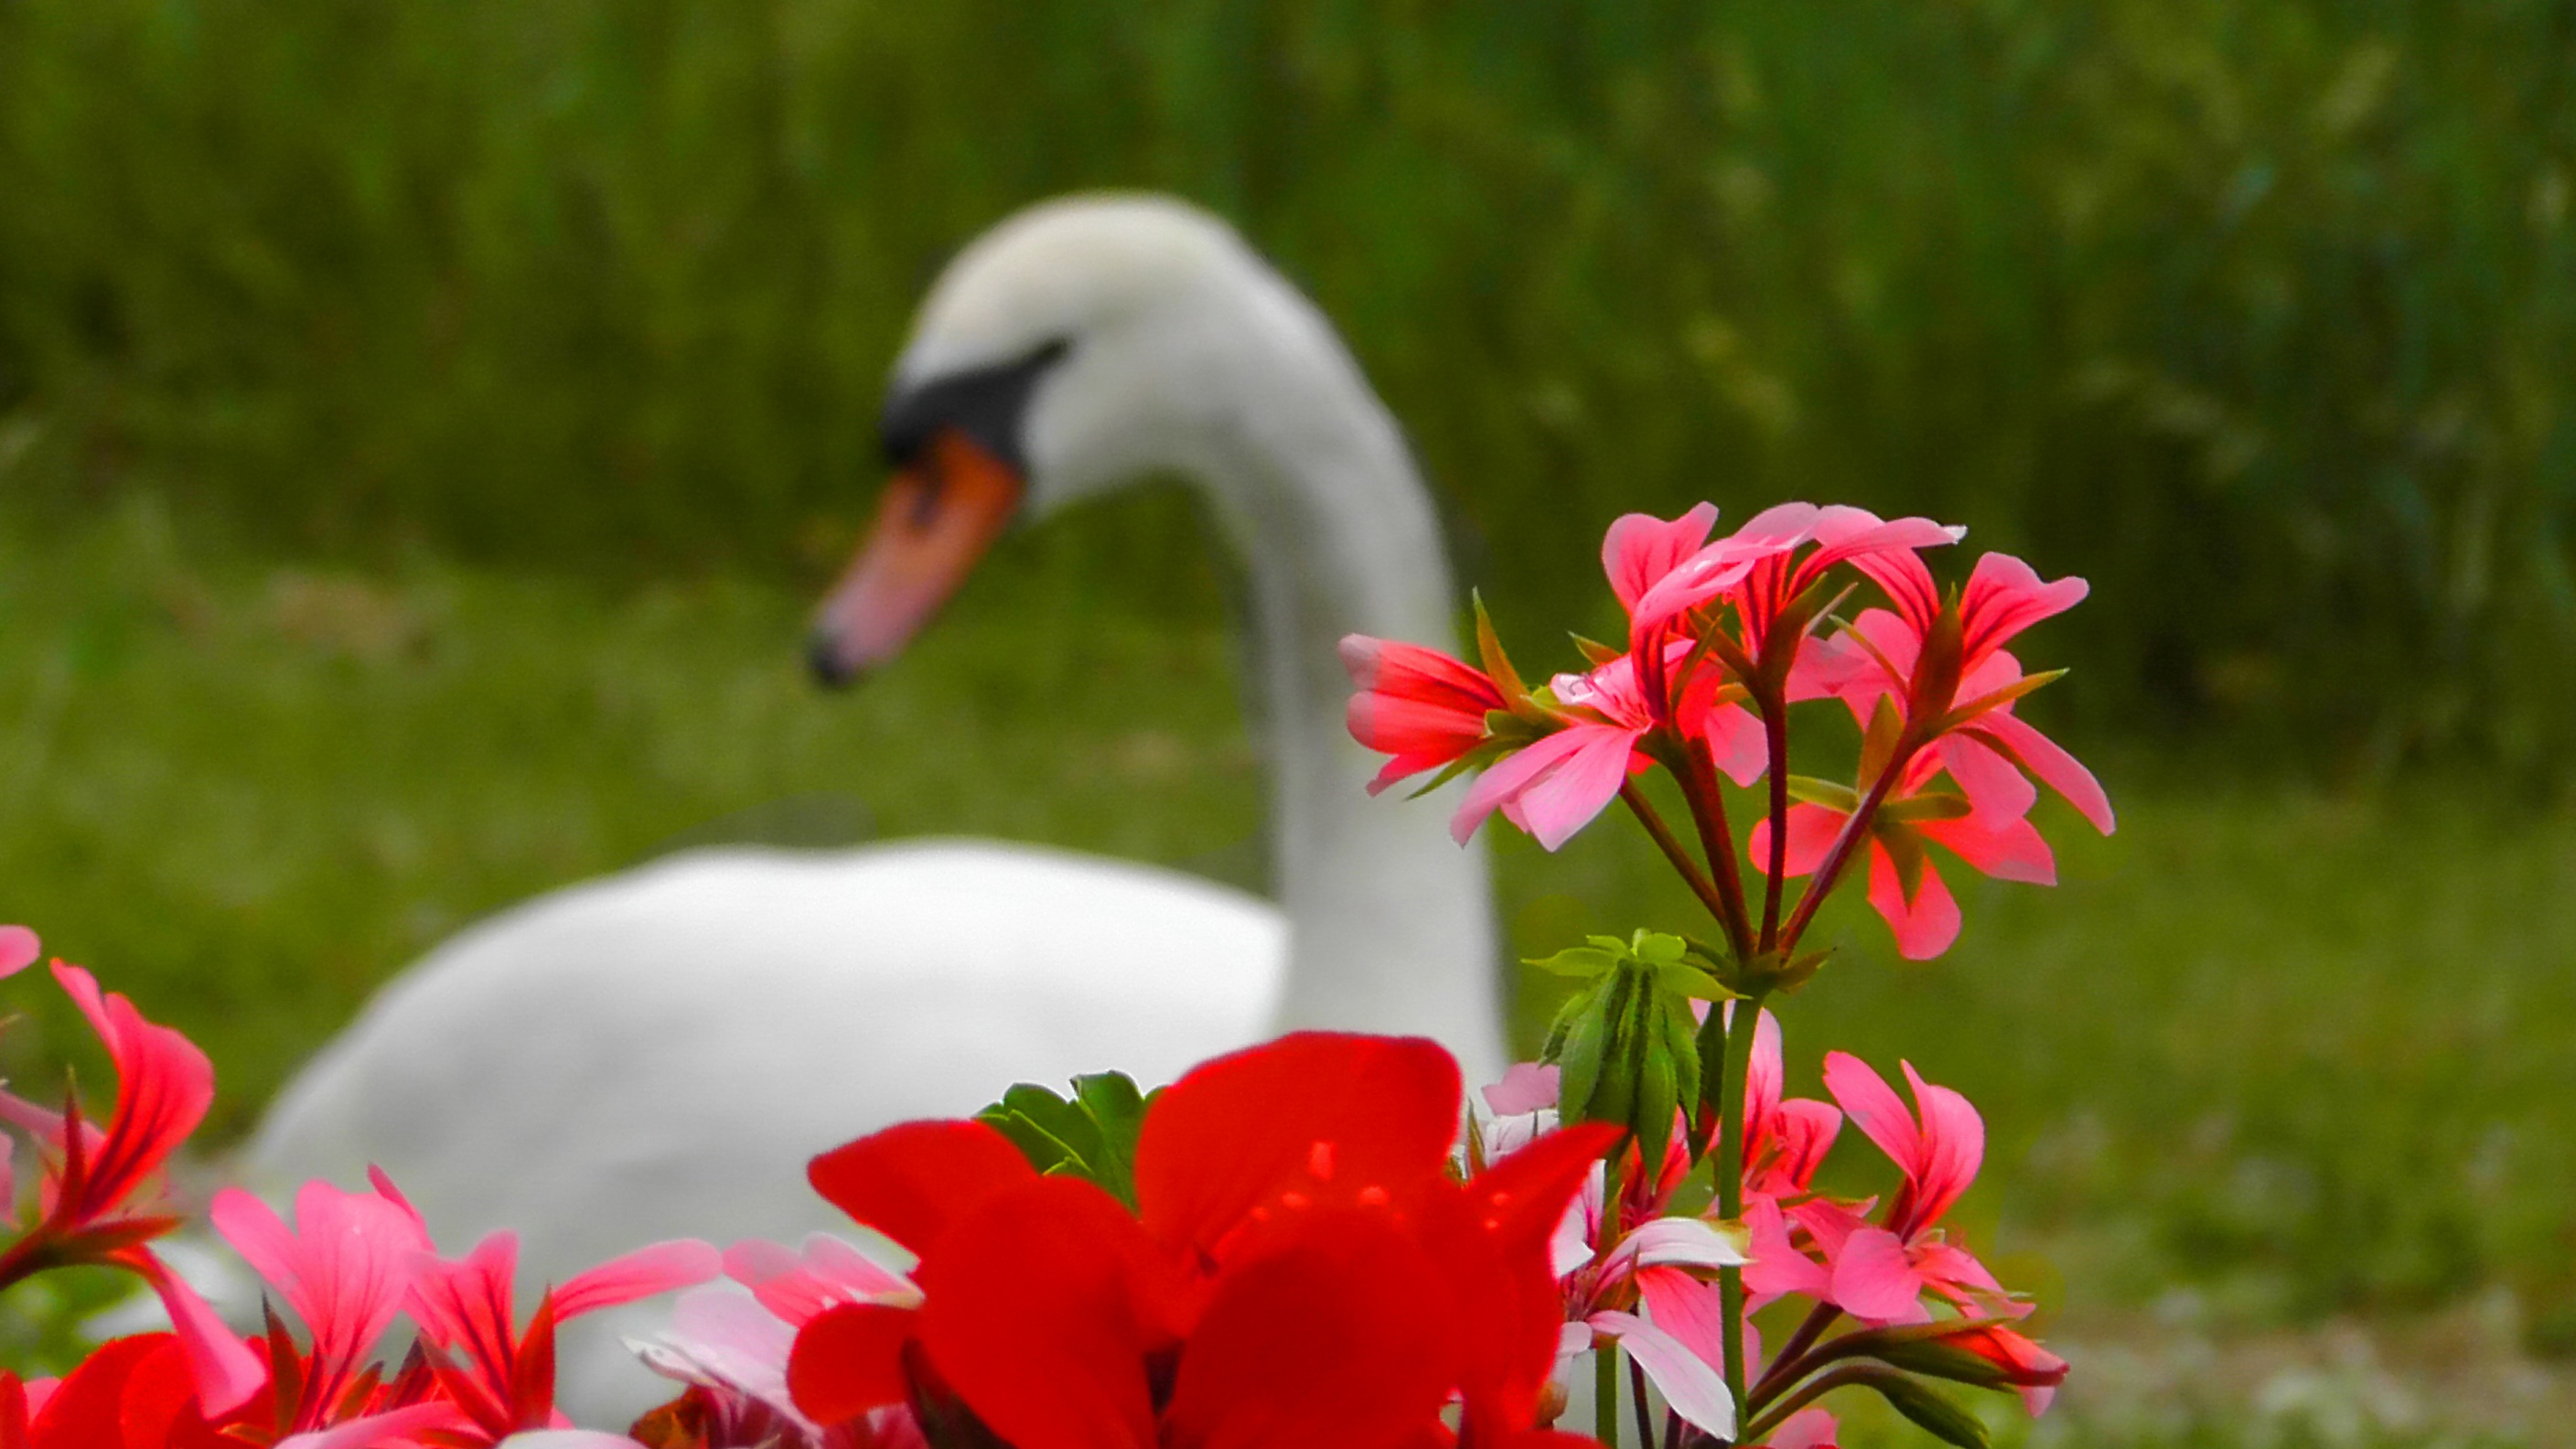
nature, blossom, bird, plant, meadow, leaf, flower, petal, bloom, animal, rose, red, beak, botany, close, flora, fauna, wild flower, flowers, swan, beautiful, water bird, schwimmvogel